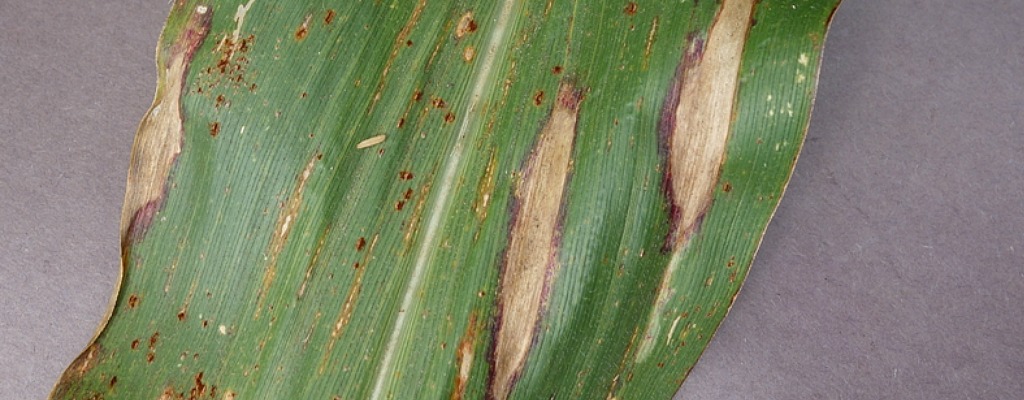
Plant: Corn
Disease: corn northern leaf blight